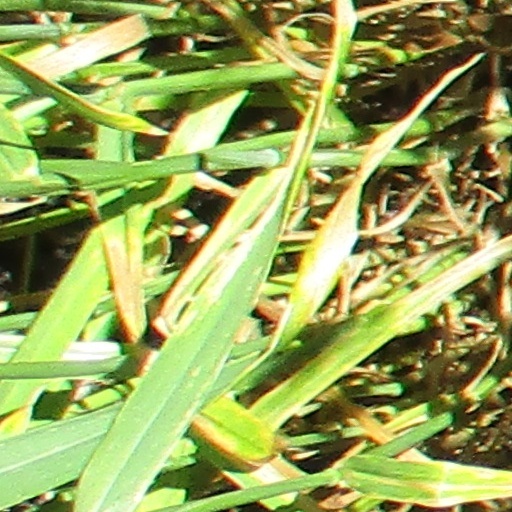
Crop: wheat